Tootsie's Cabaret

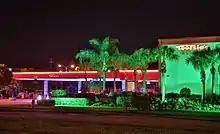
Tootsie's Cabaret Gentlemen's Club Miami

Tootsie's Cabaret Miami is a large adult entertainment club in Miami Gardens, a suburb of Miami in northern Miami-Dade County, Florida. It is the largest strip club in the world at 76,000 square feet.